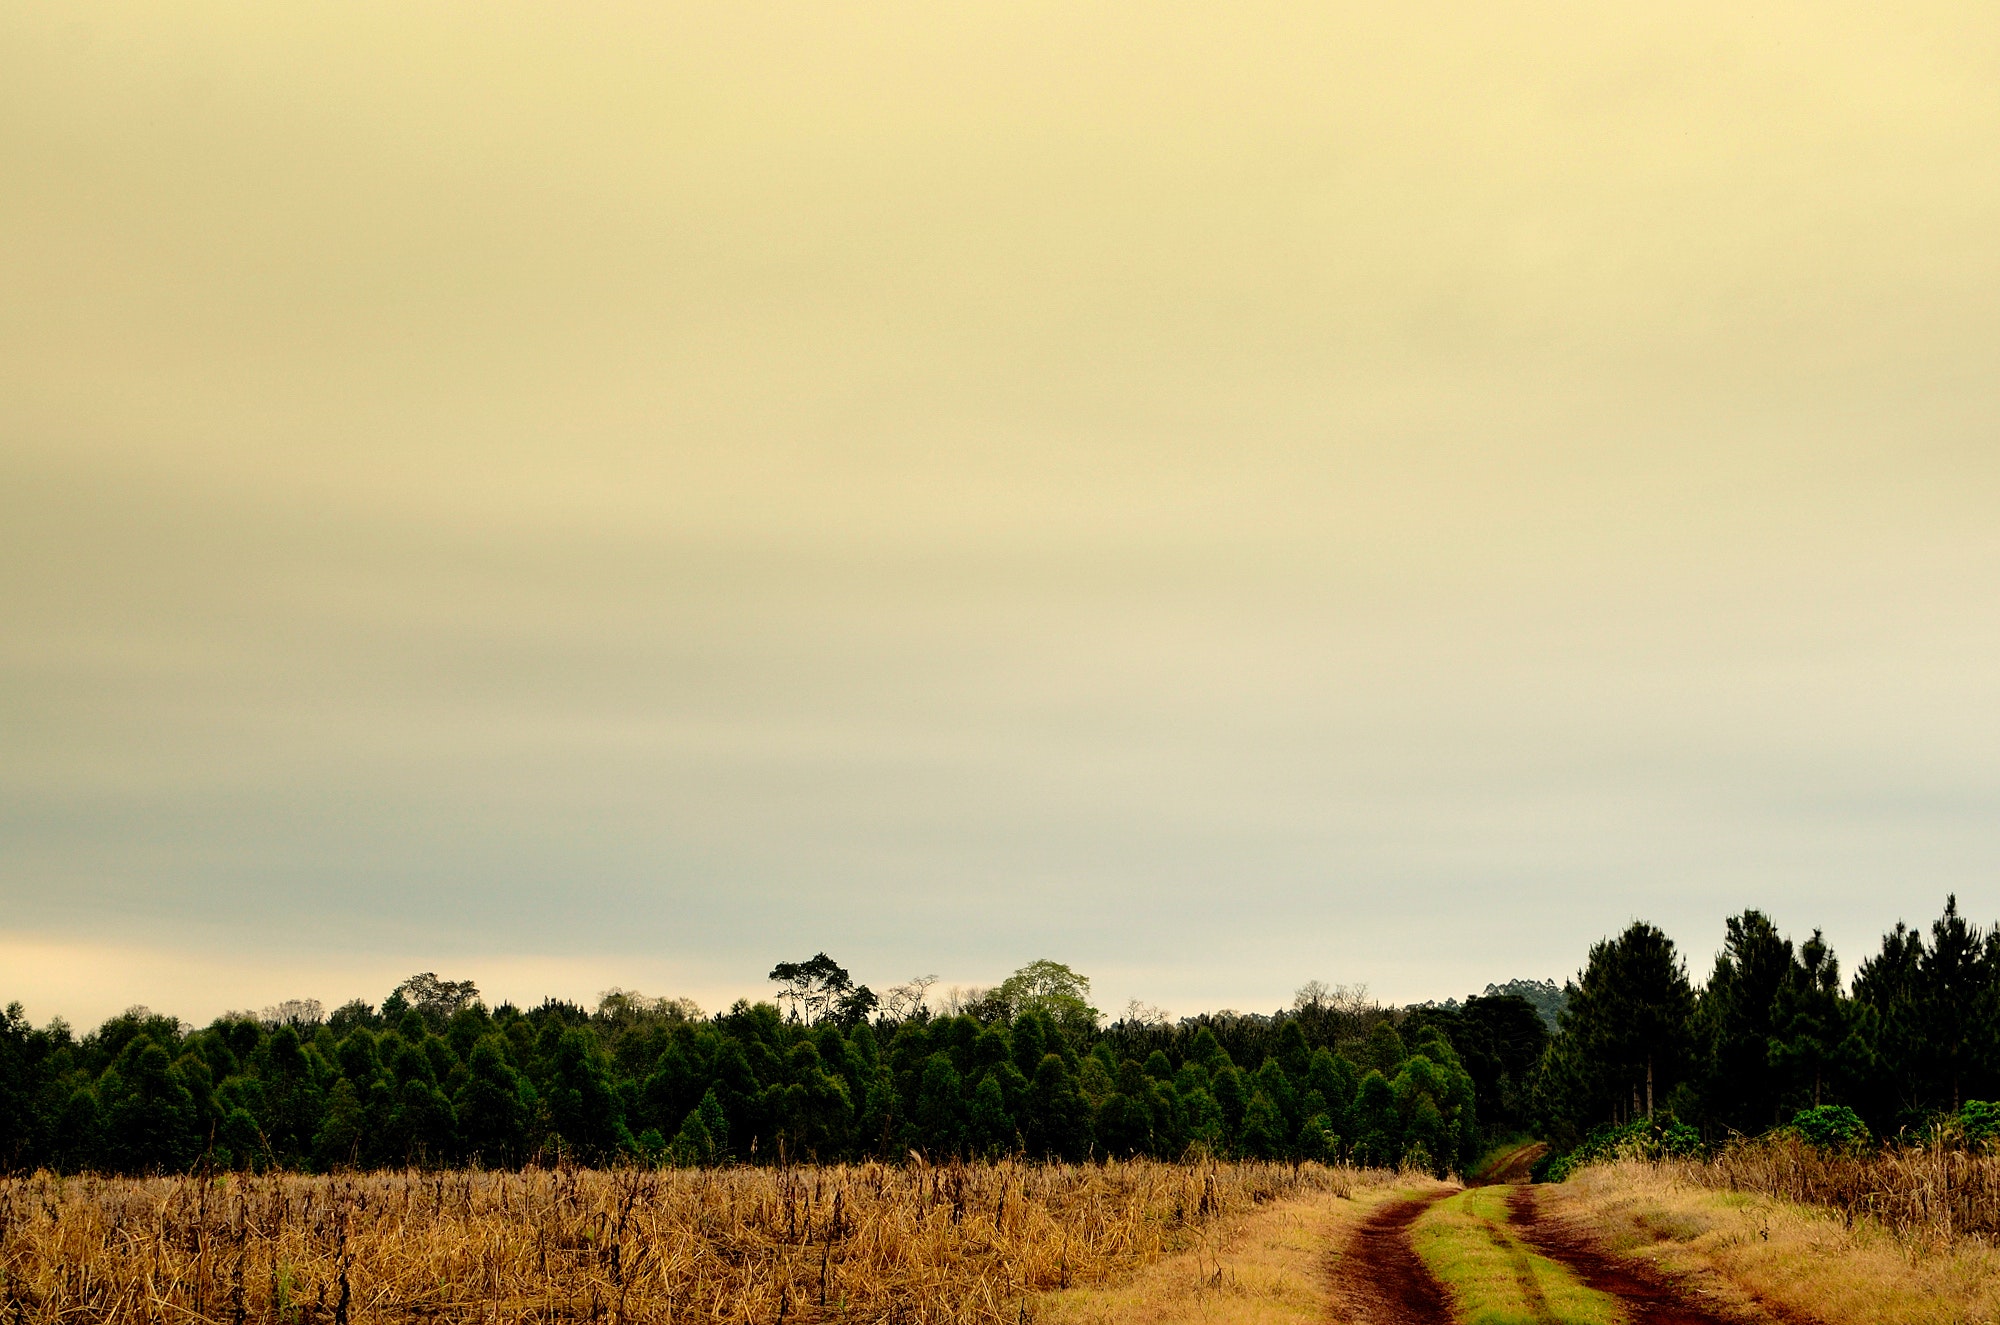
sky, natural landscape, nature, field, road, cloud, tree, atmospheric phenomenon, natural environment, horizon, rural area, morning, yellow, dirt road, grass family, plain, infrastructure, grass, evening, farm, atmosphere, sunlight, savanna, grassland, landscape, crop, wildlife, plant, meadow, agriculture, prairie, land lot, soil, pasture, hill, forest, plantation, meteorological phenomenon